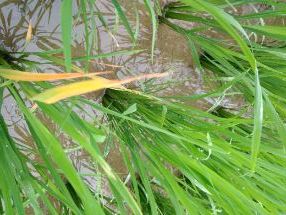
Disease: Tungro